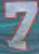
Number: 7